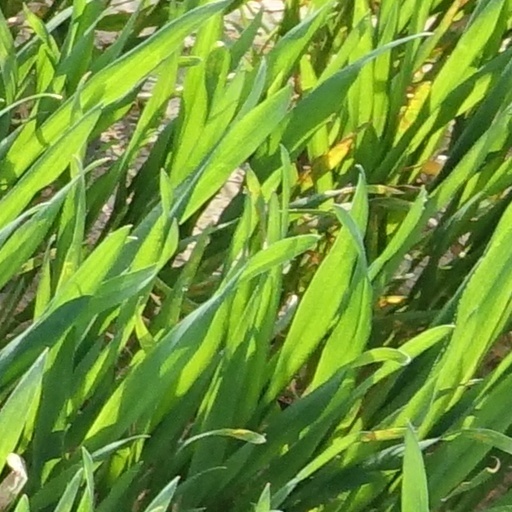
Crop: wheat